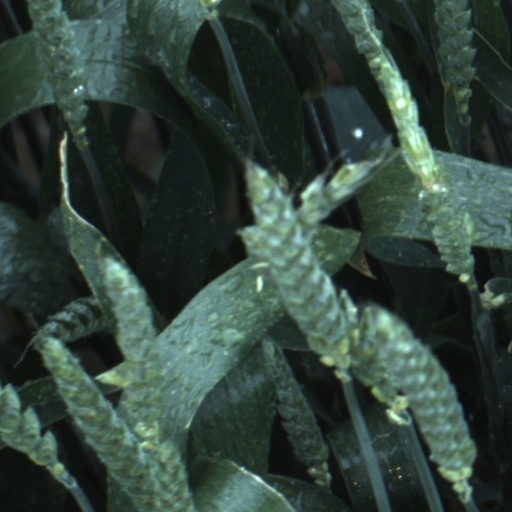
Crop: wheat